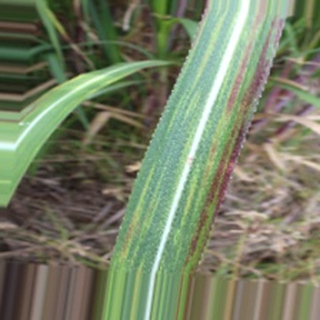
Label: sugarcane_bacterial_blight